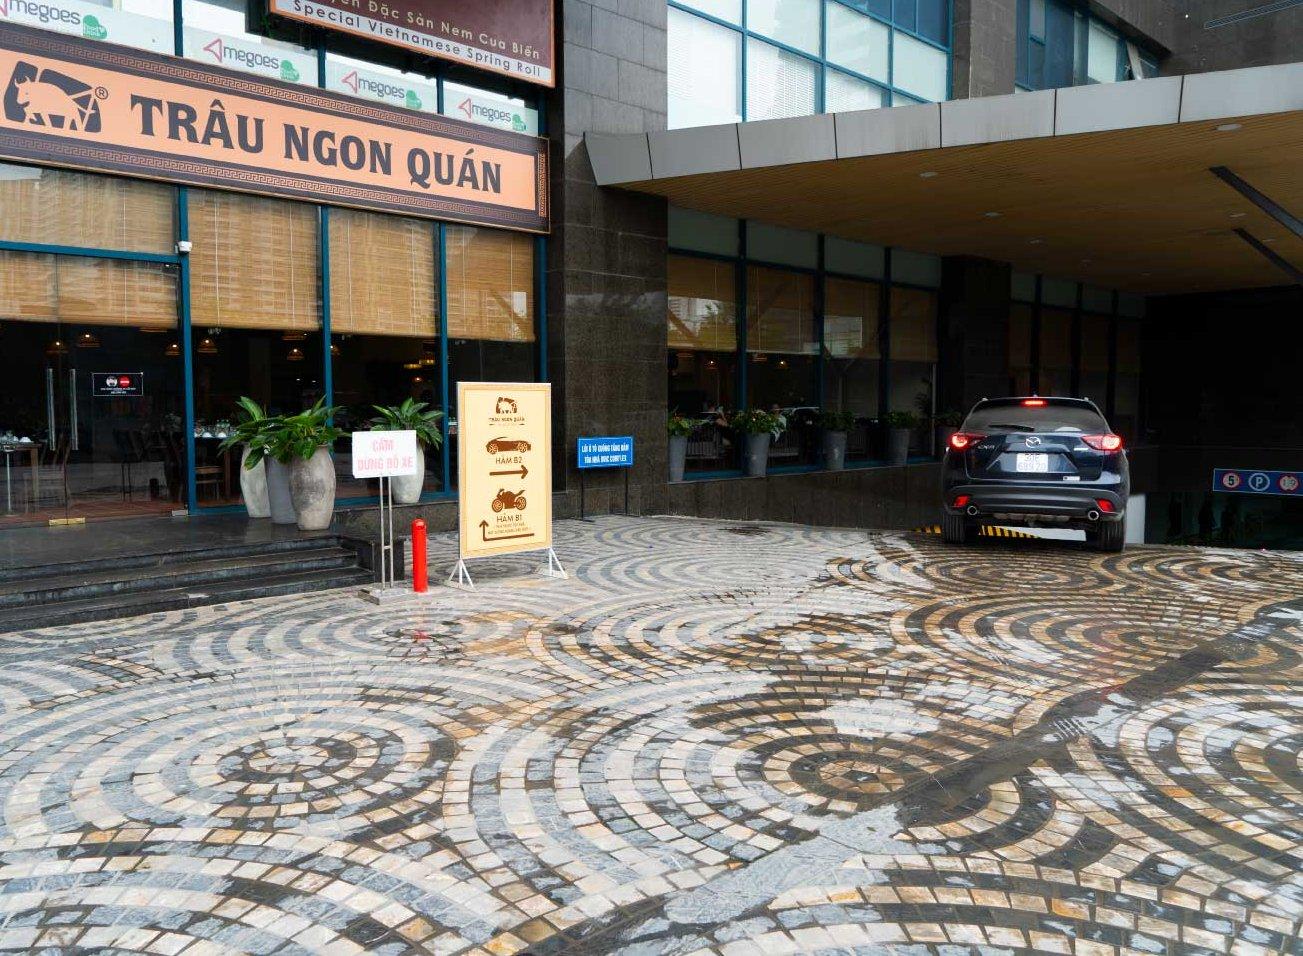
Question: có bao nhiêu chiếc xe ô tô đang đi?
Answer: có một chiếc